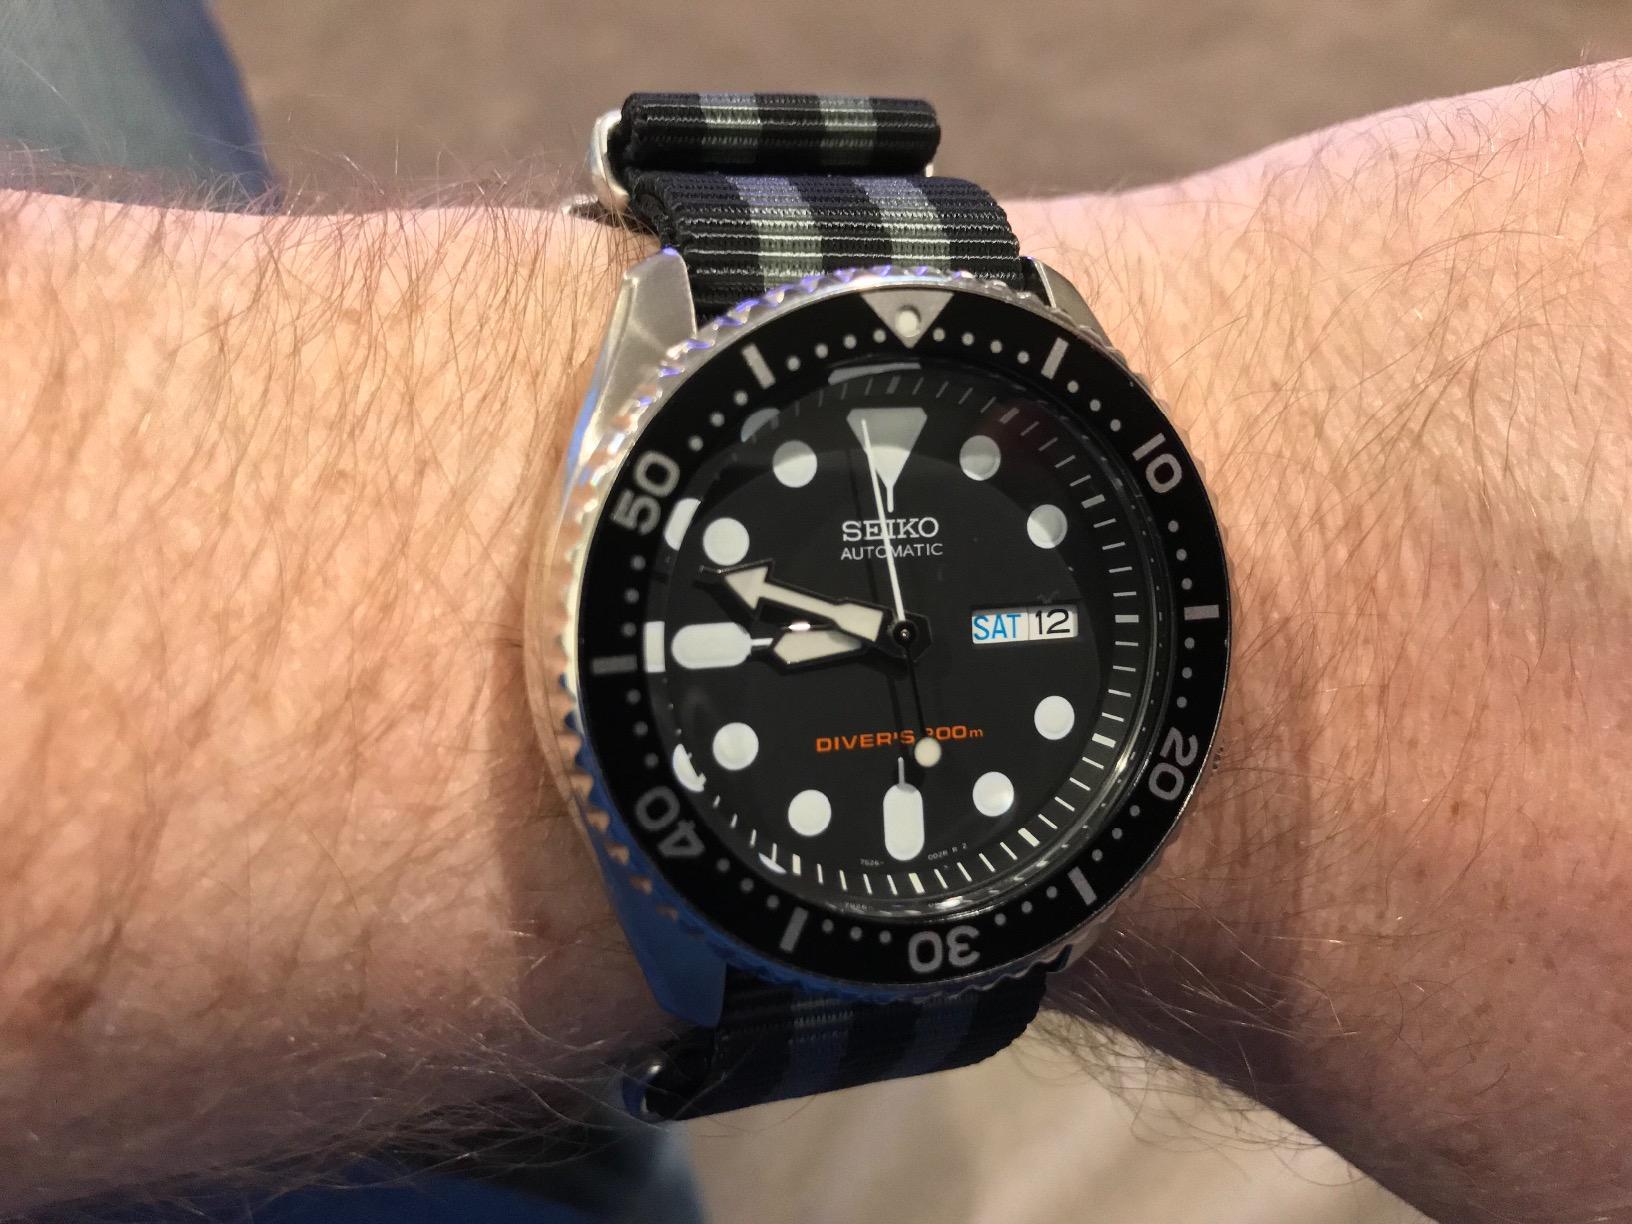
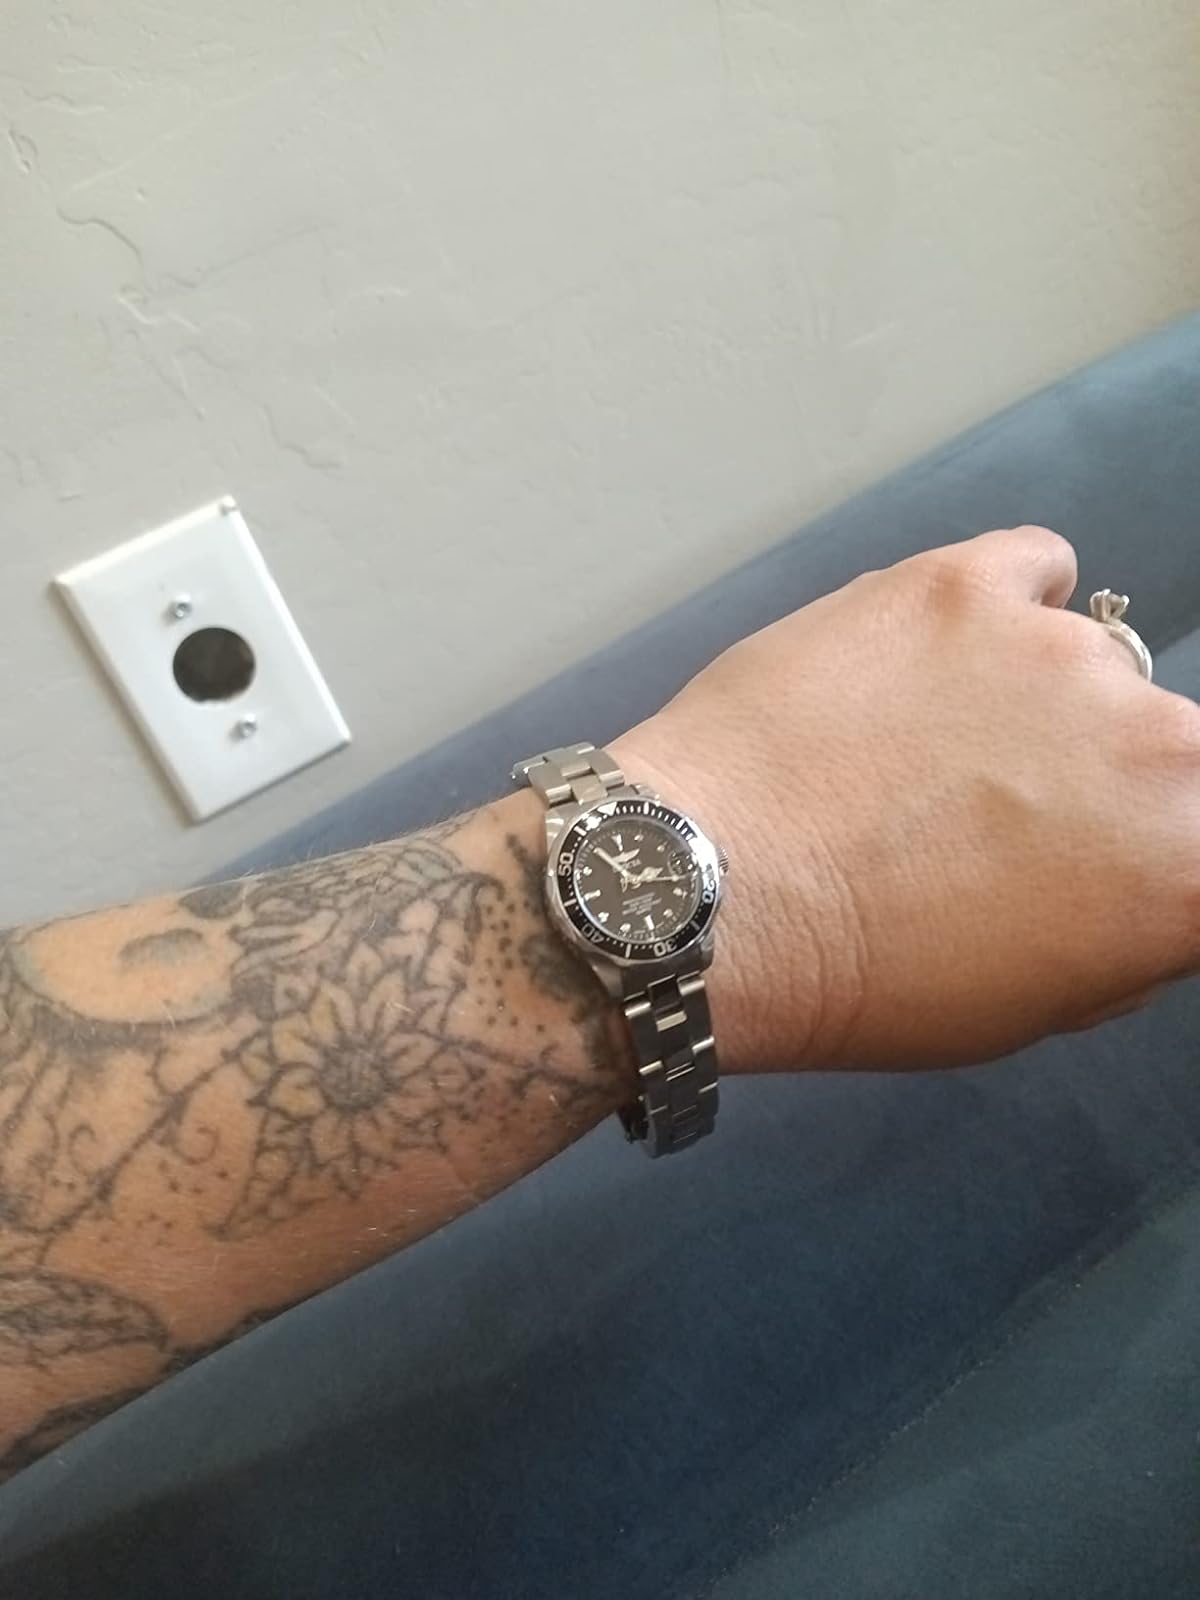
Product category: accessories_watch
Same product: no